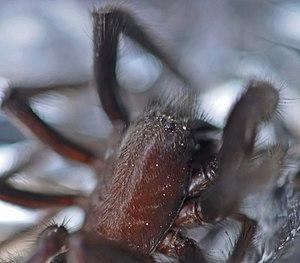
Détail du dos (pilosité) d'un cadavre d'araignée Segestria florentina trouvé à Morgat (Bretagne, France en juillet 2011)